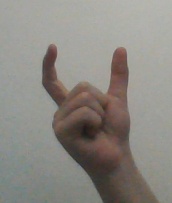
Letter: nun